Anatoly Tarasov

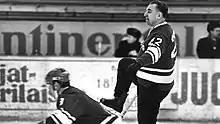
Anatoly Tarasov coaching a Soviet player in Tampere, Finland, in 1970.

Tarasov was inducted into the inaugural class of the IIHF Hall of Fame in 1997. Having helped to build the Soviet hockey program from scratch, he became the first Soviet man to be enshrined in the Hockey Hall of Fame in Toronto as a builder. He posthumously received the Wayne Gretzky International Award in 2008.